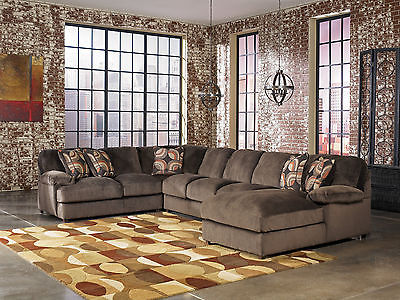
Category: sofa